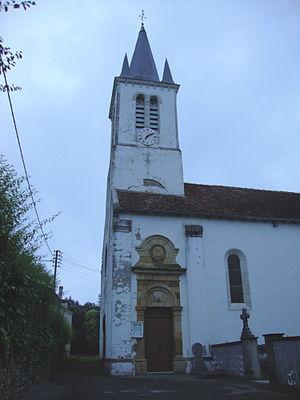
Aroue-Ithorots-Olhaïby est une commune française, située dans le département des Pyrénées-Atlantiques en région Nouvelle-Aquitaine.